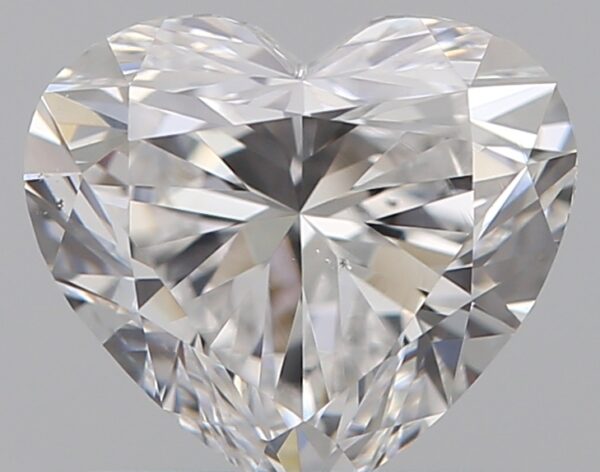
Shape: heart
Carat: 0.9
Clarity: VS2
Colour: D
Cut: EX
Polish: VG
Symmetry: VG
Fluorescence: ST
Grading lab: GIA
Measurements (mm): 5.77 x 6.52 x 3.87